Øyslebø (municipality)

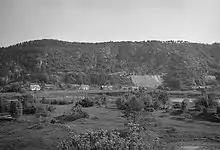
View of the Øyslebø countryside (1942)

The municipality of Øyslebø was established on 1 January 1899 when the old municipality of Øyslebø og Laudal was split into two separate municipalities: Laudal and Øyslebø (population: 991). During the 1960s, there were many municipal mergers across Norway due to the work of the Schei Committee. On 1 January 1964, the Brunvatne area of Øyslebø (population: 44) was transferred to the neighboring municipality of Søgne. Also on that date, the rest of Øyslebø was merged with the neighboring municipalities of Laudal and Bjelland as well as a portion of Finsland to form the new municipality of Marnardal. Prior to the merger, Øyslebø had a population of 1,068.